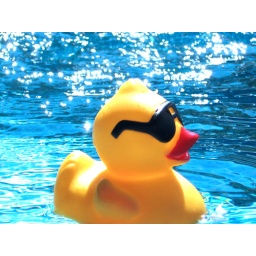
duck in water